Premiership of Felipe González

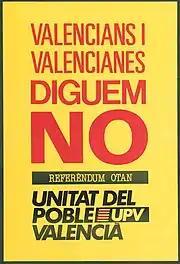
Poster of "Unitat del Poble Valencià" promoting the "NO" in the referendum on the Spanish NATO membership of 1986

After Spain's accession to EEC, it was time to call the promised referendum on Spain's NATO membership. But Felipe Gonzalez and his government announced that they were going to defend Spain's continued membership in NATO, although under three mitigating conditions: